M (James Bond)

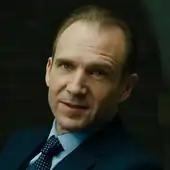
Ralph Fiennes, the incumbent actor in the role

After the death of Dame Judi Dench's M at the end of "Skyfall", she is succeeded by Gareth Mallory, played by Ralph Fiennes. Mallory had been the Chairman of the Intelligence and Security Committee prior to heading MI6, and is a former in the British Army. He served in Northern Ireland (with the Special Air Service) during the Troubles, where he had been held hostage by the Irish Republican Army for three months. In "Spectre", the 00 Section of MI6 is briefly dismantled in addition to Mallory being demoted. He assists Bond in the field when it is revealed that the Nine Eyes initiative is part of Spectre's plan for world domination. In "No Time to Die", Mallory authorizes the development of Project Heracles, a DNA-targeting nanobot bioweapon. Project Heracles is stolen by Spectre and falls into the hands of Lyutsifer Safin (Rami Malek), eventually leading to the death of Bond as he sacrifices his life in order for the weapon to be completely destroyed. Mallory eulogises Bond at the end of the film.